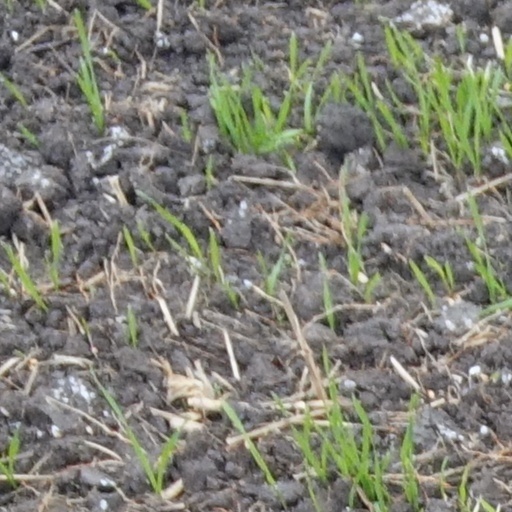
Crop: wheat